Scott Koblish

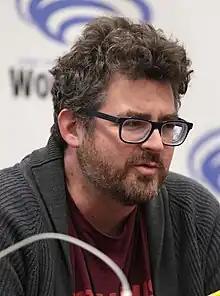
Koblish at the 2023 WonderCon

Scott Koblish was born on May 28, 1970, in upstate New York, and has hundreds of comics credits at both Marvel Comics and DC Comics.